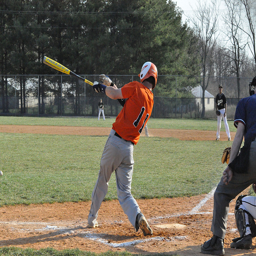
A baseball player is swinging his bat during a game.
A baseball player batting while the catcher and umpire wait behind him.
abaseball player at home base swinging at a baseball
A baseball player swings his bat off to the side.
A baseball player hitting a baseball with a bat.